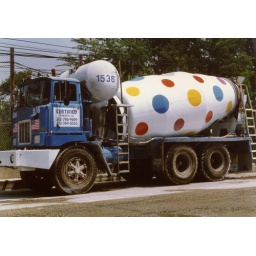
This was the truck I drove in the early '80s. Picture was taken at Certified Industries' Newtown Creek plant in Queens NY.